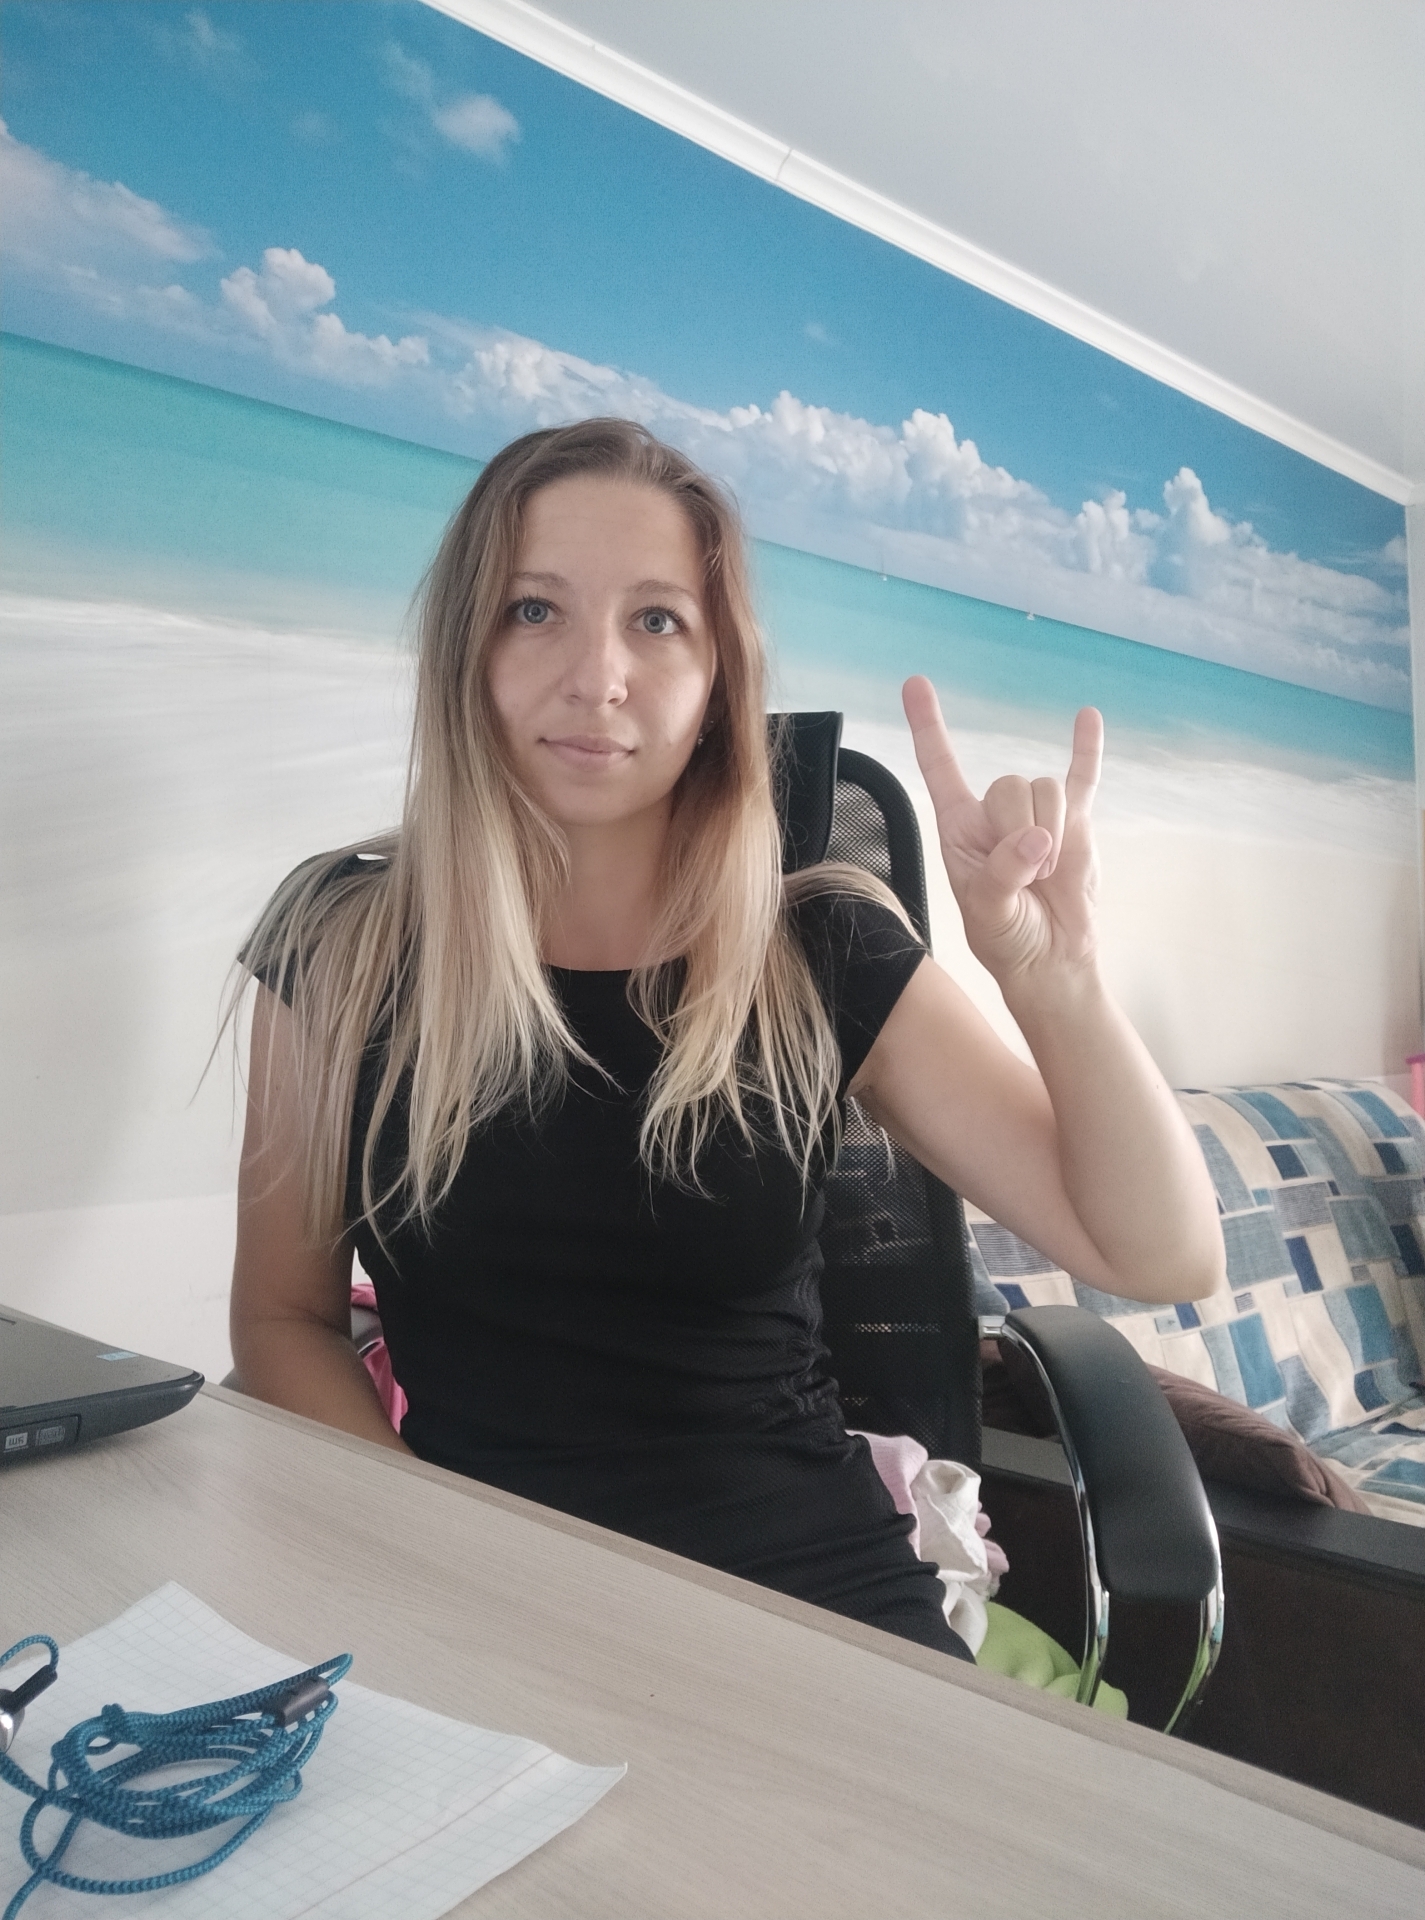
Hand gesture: rock